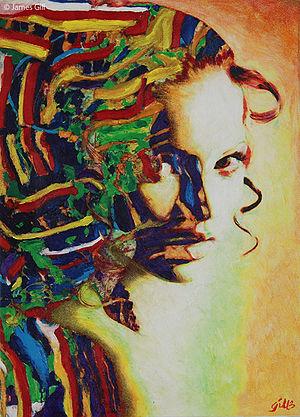
James Gill est un peintre américain du pop art.